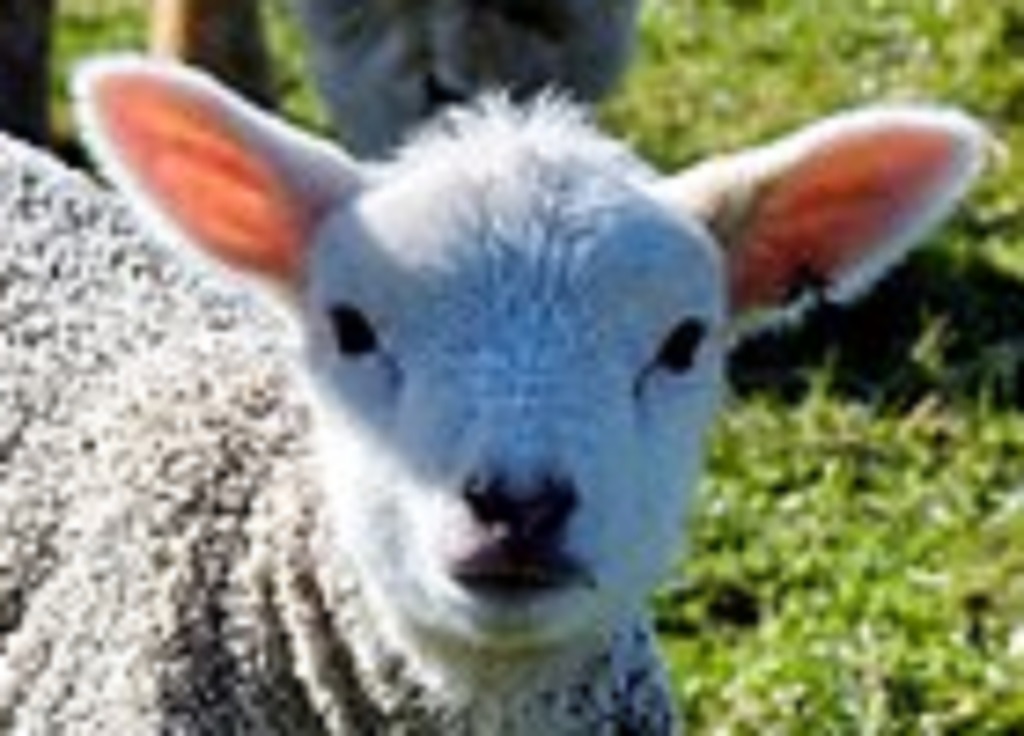
Label: no pain